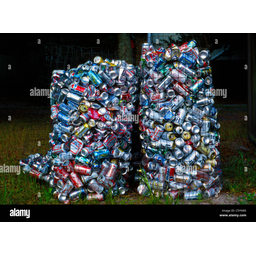
Label: metal